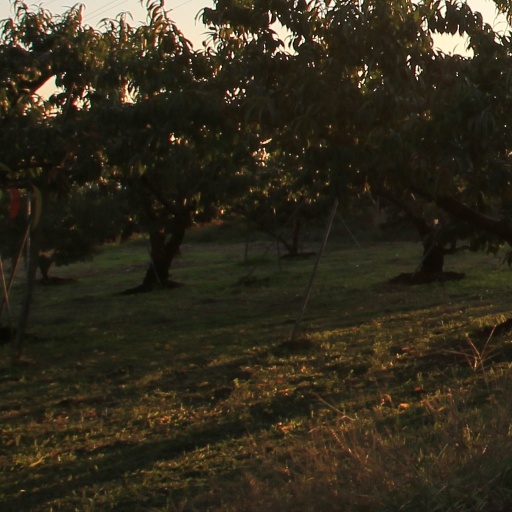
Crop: grape